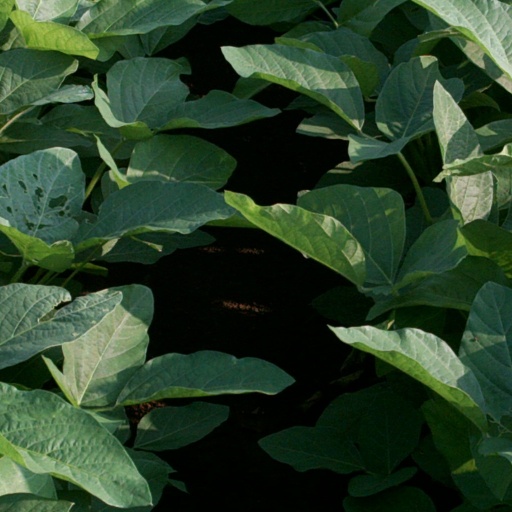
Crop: soybean